Yau Ma Tei Car Park Building

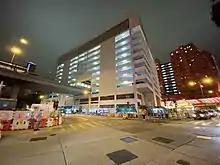
Yaumatei Carpark Building.

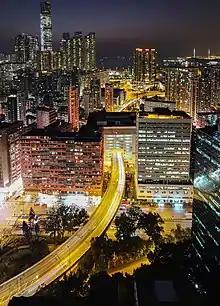
An overhead viaduct carries the West Kowloon Corridor through the Yaumatei Carpark Building.

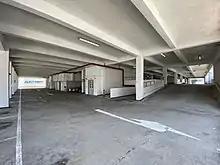
Interior of Yau Ma Tei Car Park Building. Level 8.

Yau Ma Tei Car Park Building was a public multi-storey car park located at No. 250 Shanghai Street, Yau Ma Tei, Yau Tsim Mong District, Hong Kong. The Yau Ma Tei Carpark Building had provided parking spaces to the public in the bustling Yau Tsim Mong District from 1970 to 2020. It was demolished to facilitate the construction of the Central Kowloon Route. The demolition began in late 2020 and ended on 6 September 2023.